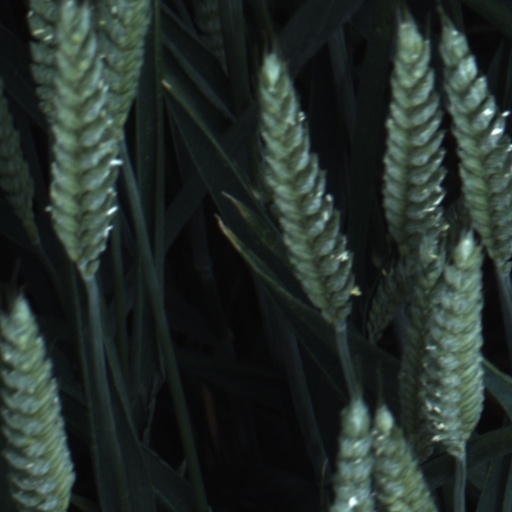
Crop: wheat